Wat Bueng Thonglang

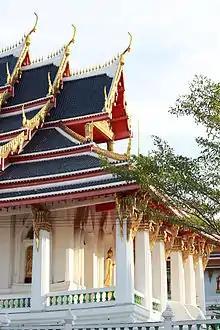
Chapel or Ordination Hall of Wat Bueng Thonglang

Phrapalad Raphin Buddhisaro Duputy Dean Faculty of Social Science MCu https://soc.mcu.ac.th/?page_id=3121